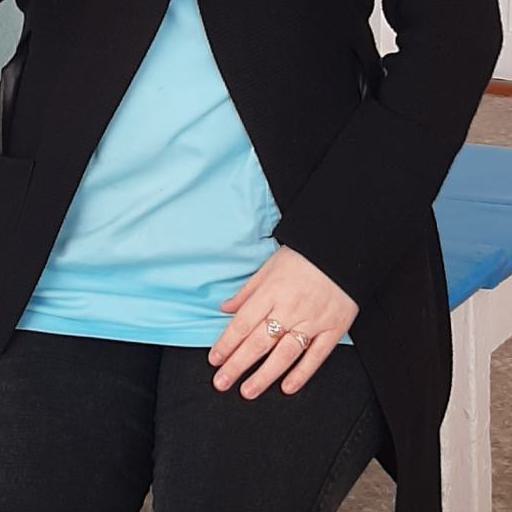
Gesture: no_gesture